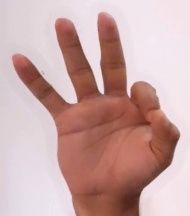
ASL sign: 9